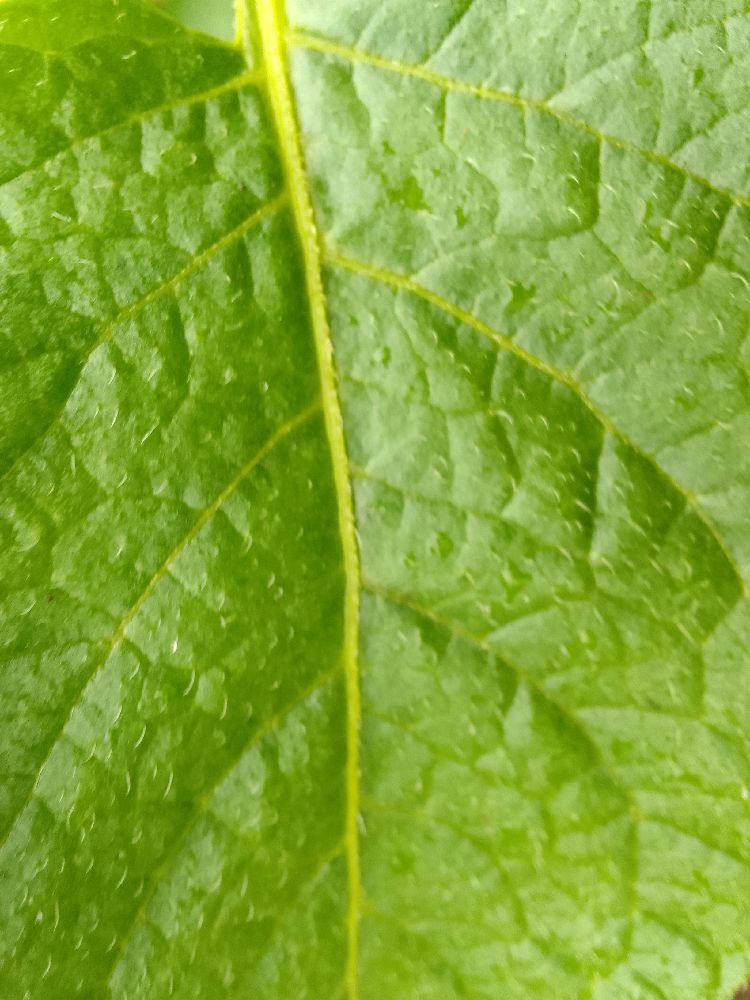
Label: Healthy